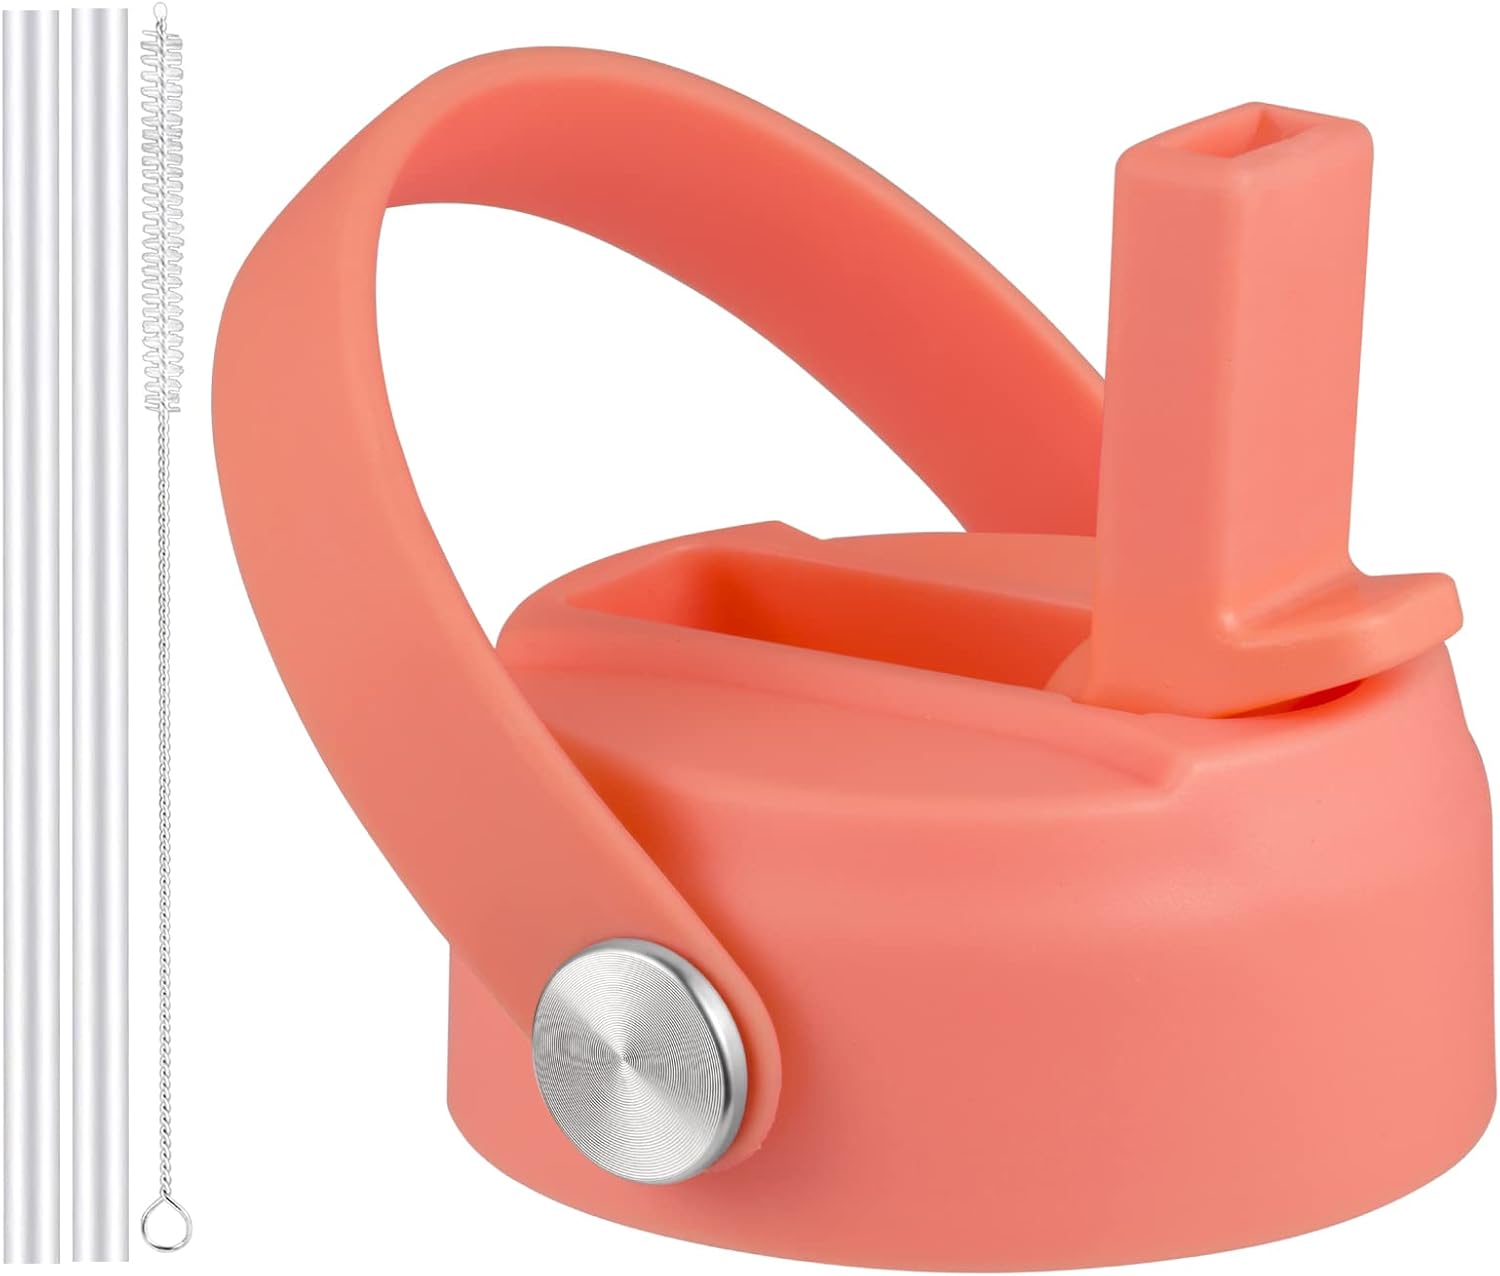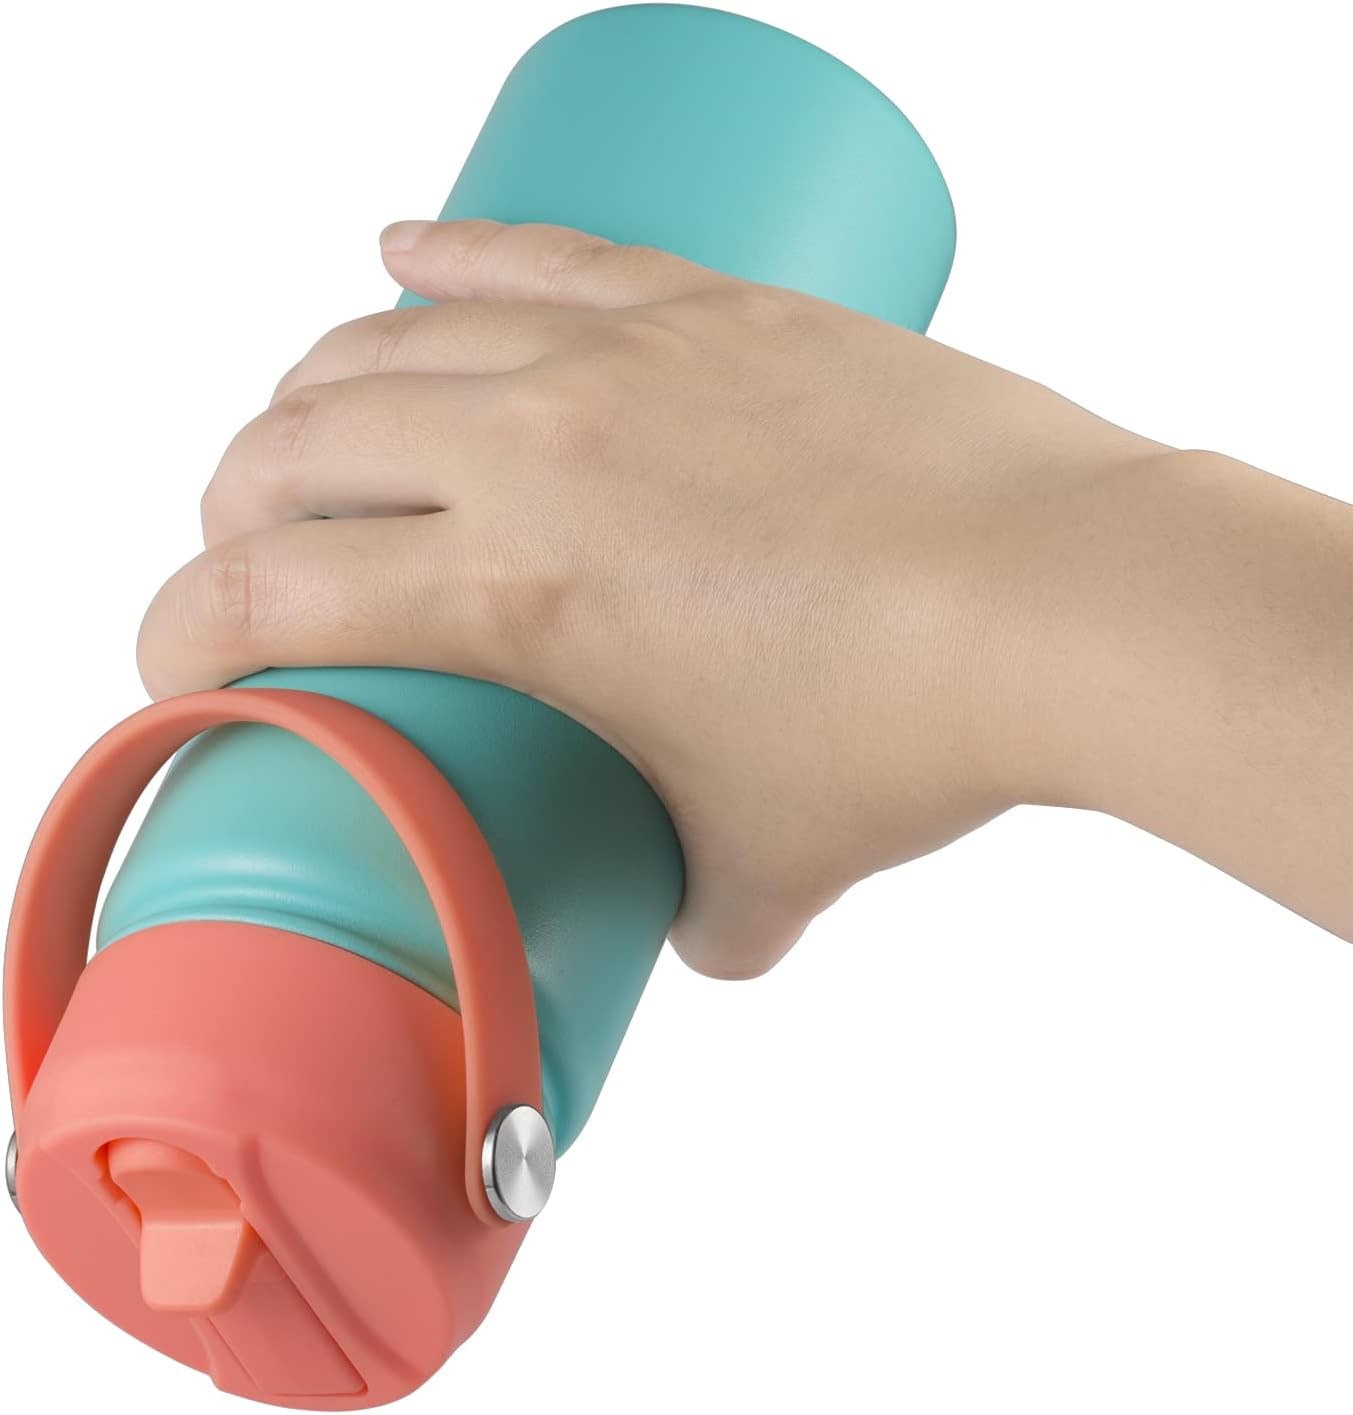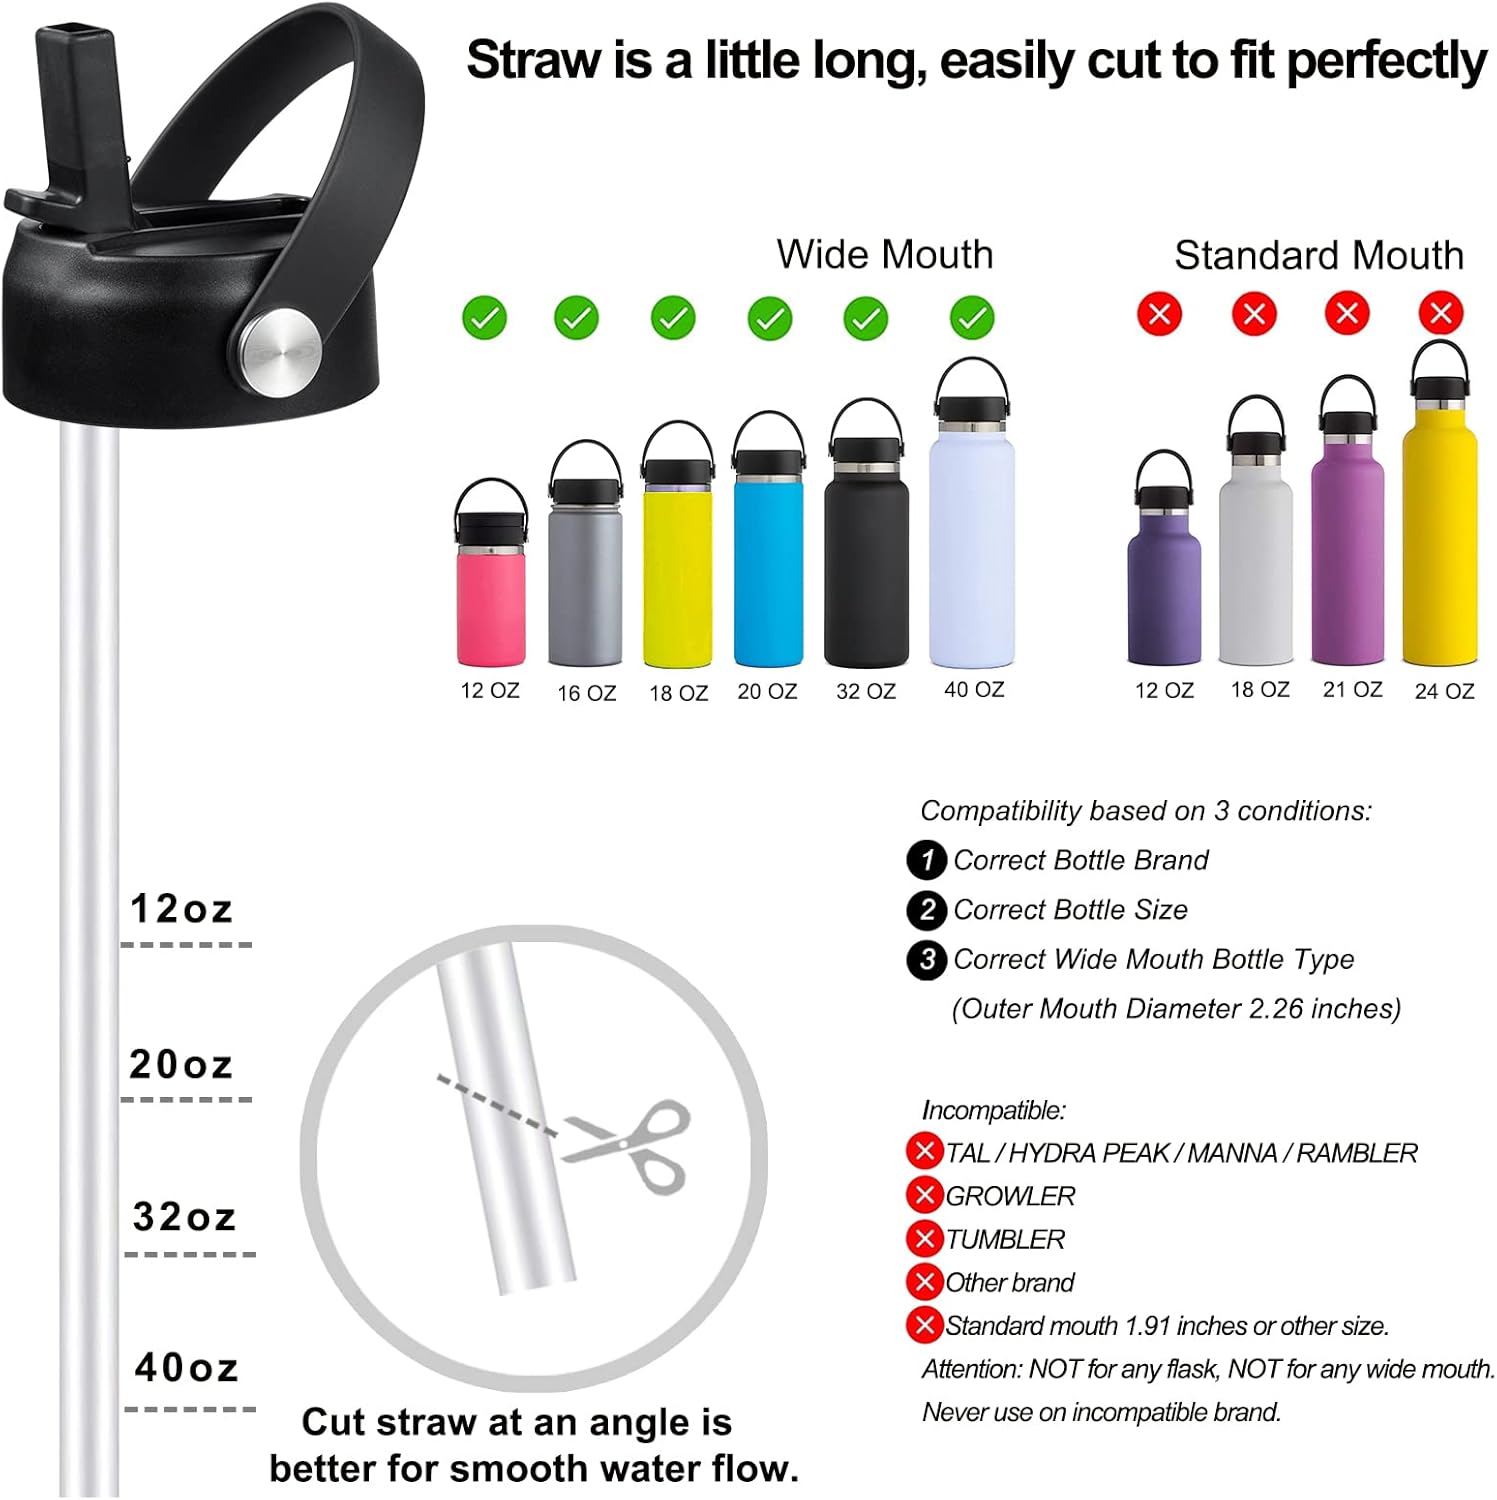
Aoitoque Straw Lid for Hydro Flask Wide Mouth, Lids with Straw for Hydro Flask 18oz 32oz 40oz Wide Mouth, Lids for Hydroflask Wide Mouth Straw Lid Top Straw Cap Hydroflask Wide Mouth Lid
Category: Sports & Outdoors
Aoitoque is a registered US trademark. We endeavor all the efforts to design and provide high quality water bottle accessories for top branded water bottle. Perfect hydroflask 32 40 oz wide mouth straw lid for replacement Durable: Heavy material used, will last long Comfortable to sip: Straw mouthpiece for better hydration experience Easy to Carry: Thick and round edge finger loop Easy to Use: Flip top straw lid with straws Easy to Clean: Straw cleaner included Quality Guaranteed, No Risks 1 pack includes: 1 Straw Lid for Hydroflask 32 40 oz Wide Mouth Water Bottle 2 Straws 1 Straw Cleaner Compatibility must meet two conditions - both the bottle brand & size Compatible with Hydro Flask Wide Mouth 12 oz Hydro Flask Wide Mouth 18 oz Hydro Flask Wide Mouth 32 oz Hydro Flask Wide Mouth 40 oz Hydro Flask Wide Mouth 64 oz Iron Flask 22/32/40/64 oz Simple Modern Summit 10/14/18/22/32/40/64/84 oz Takeya 14/18/24/32/40/64 oz MIRA 12/18/22/32/40 oz FIFTY/FIFTY 12/16/18/20/34/40 oz NEEDS YOUR ATTENTION: The straw lid ONLY for above mentioned brand and relevant sizes. Straw lid fits above mentioned compatible brand and size ONLY INCOMPATIBLE WITH: NEVER put on below brands or any other brand NOT for {Hydrapeak} NOT for {TAL} NOT for {Manna} / {YETI} / {RTIC} NOT for {Hydro Flask Growler} NOT for any {Growler/Beer Cup/Tumbler} NOT for {Standard Mouth} / {Narrow Mouth} Cutting Instruction: hydroflask 18 oz wide mouth - cut off 2.5" (6.35cm) on straw hydroflask 32 oz wide mouth - cut off 1.5" (3.80cm) on straw hydroflask 40 oz, perfect fit hydroflask 64 oz water bottle - cut off 1" (2.54cm) on straw
Features: ★HUMANIZED CONCEPT - Wide mouth lids with straw and flexible handle, Soft and super comfortable to carry. Easily carry your favorite hydroflask wide mouth water bottle everywhere you go. Easy to use flip straw, A high-flow rate to meet your daily hydration on-the-go, Allowing one-handed drinking for adult and kids | ★ MULTI COMPATIBILITY - Made with premium material, It makes the straw lid a durable replacement lid for hydroflask wide mouth water bottle 18 32 40 64 oz and other similar size brands. A durable rubber coating to withstand bite marks. Great choice of replacement lid to upgrade your hydroflasks. | ★ BEST VALUE - Comes with 2 separate straws and 1 straw cleaner.Straw lid can be used on hydroflask wide mouth bottles. Straws fit 40 oz perfectly, Trim straws a bit to fit your other size hydroflask wide mouth water bottles. | ★ BPA FREE & TOXIN FREE - Safe and comfortable to select top material straw lid for your water bottle. No worry about any odor to affect the taste of your beverage. Easy sipping mouthpiece makes wide mouth straw lid a perfect water bottle replacement lid and top sports straw lid for wide mouth hydro water bottle. | ★AFTE RSALE- We offer high quality product and 100% customer satisfaction to every customer. Contact seller customer service team if any problem. REMINDER: Straw lid NOT for narrow or standard mouth water bottle, NOT for tumbler or growler.